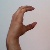
The image shows a hand gesture representing the letter 'C' in Indian Sign Language.